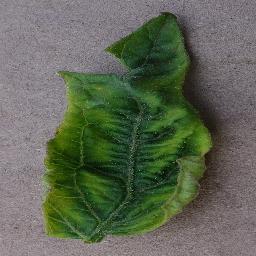
Label: Tomato___Tomato_Yellow_Leaf_Curl_Virus